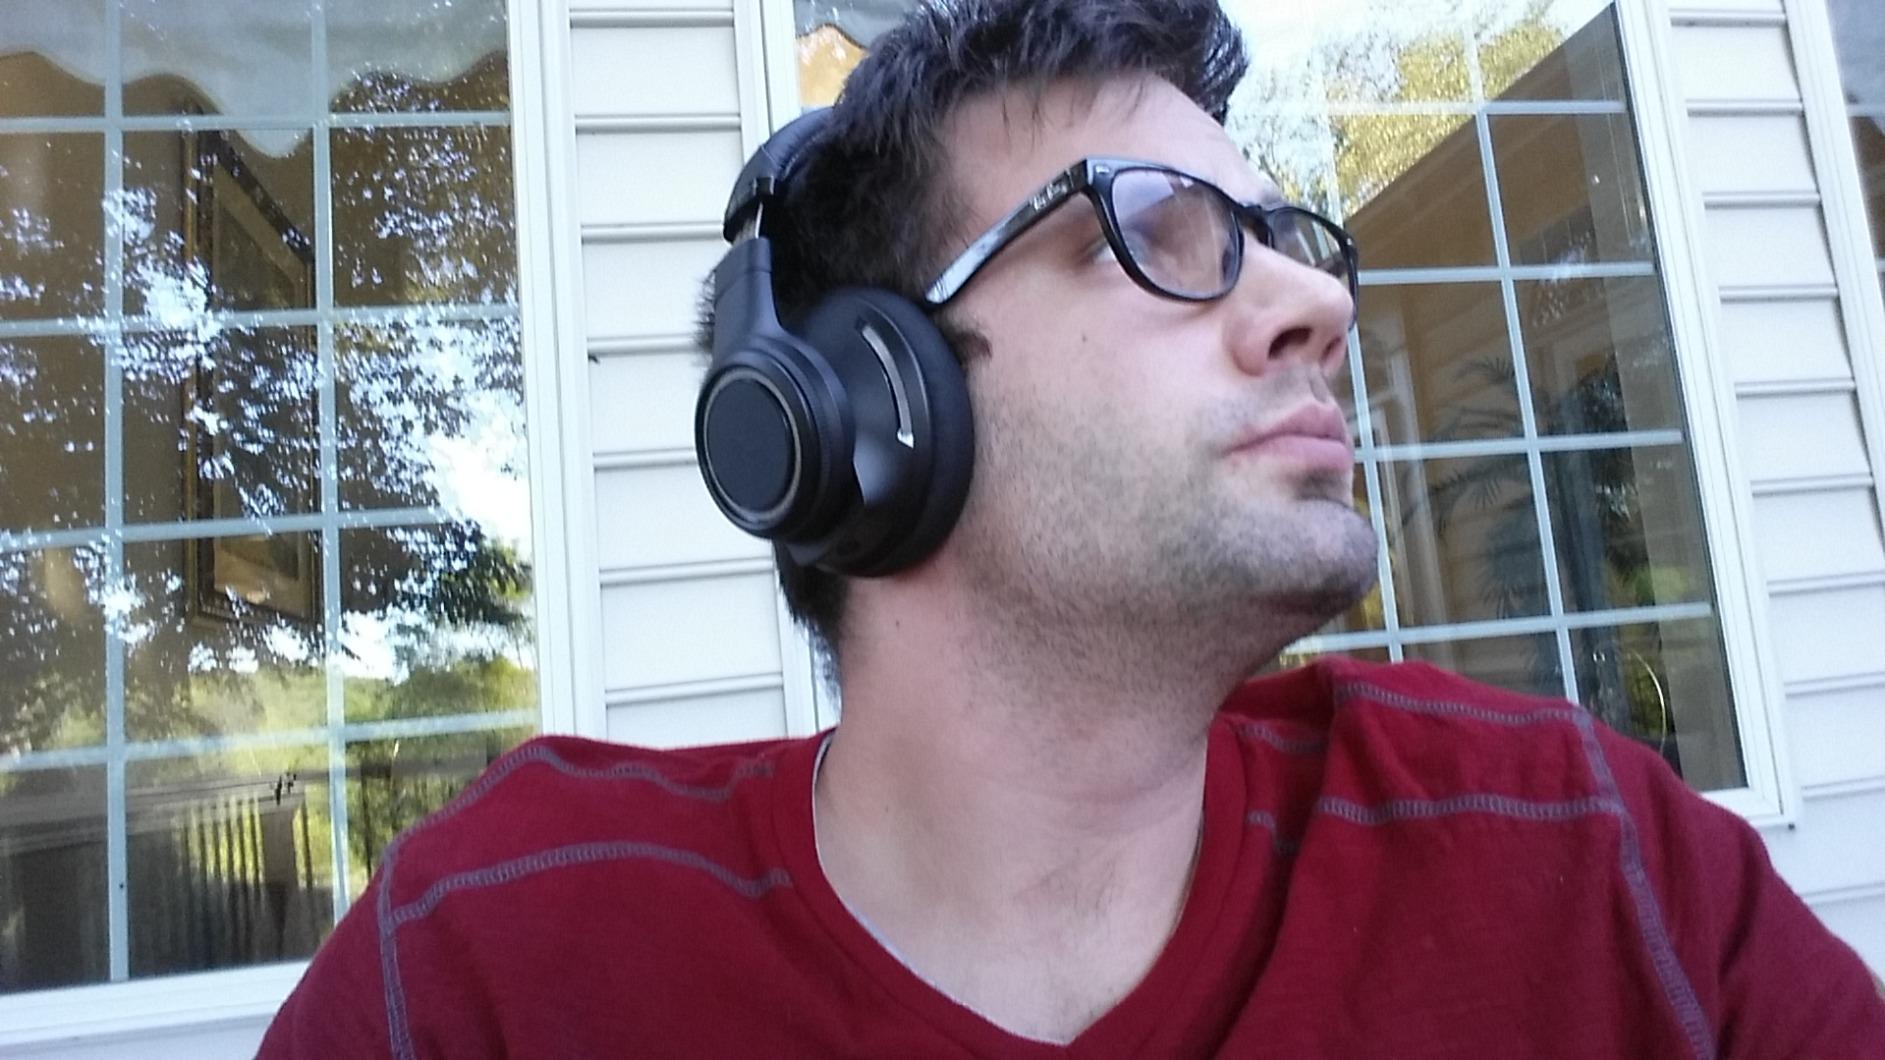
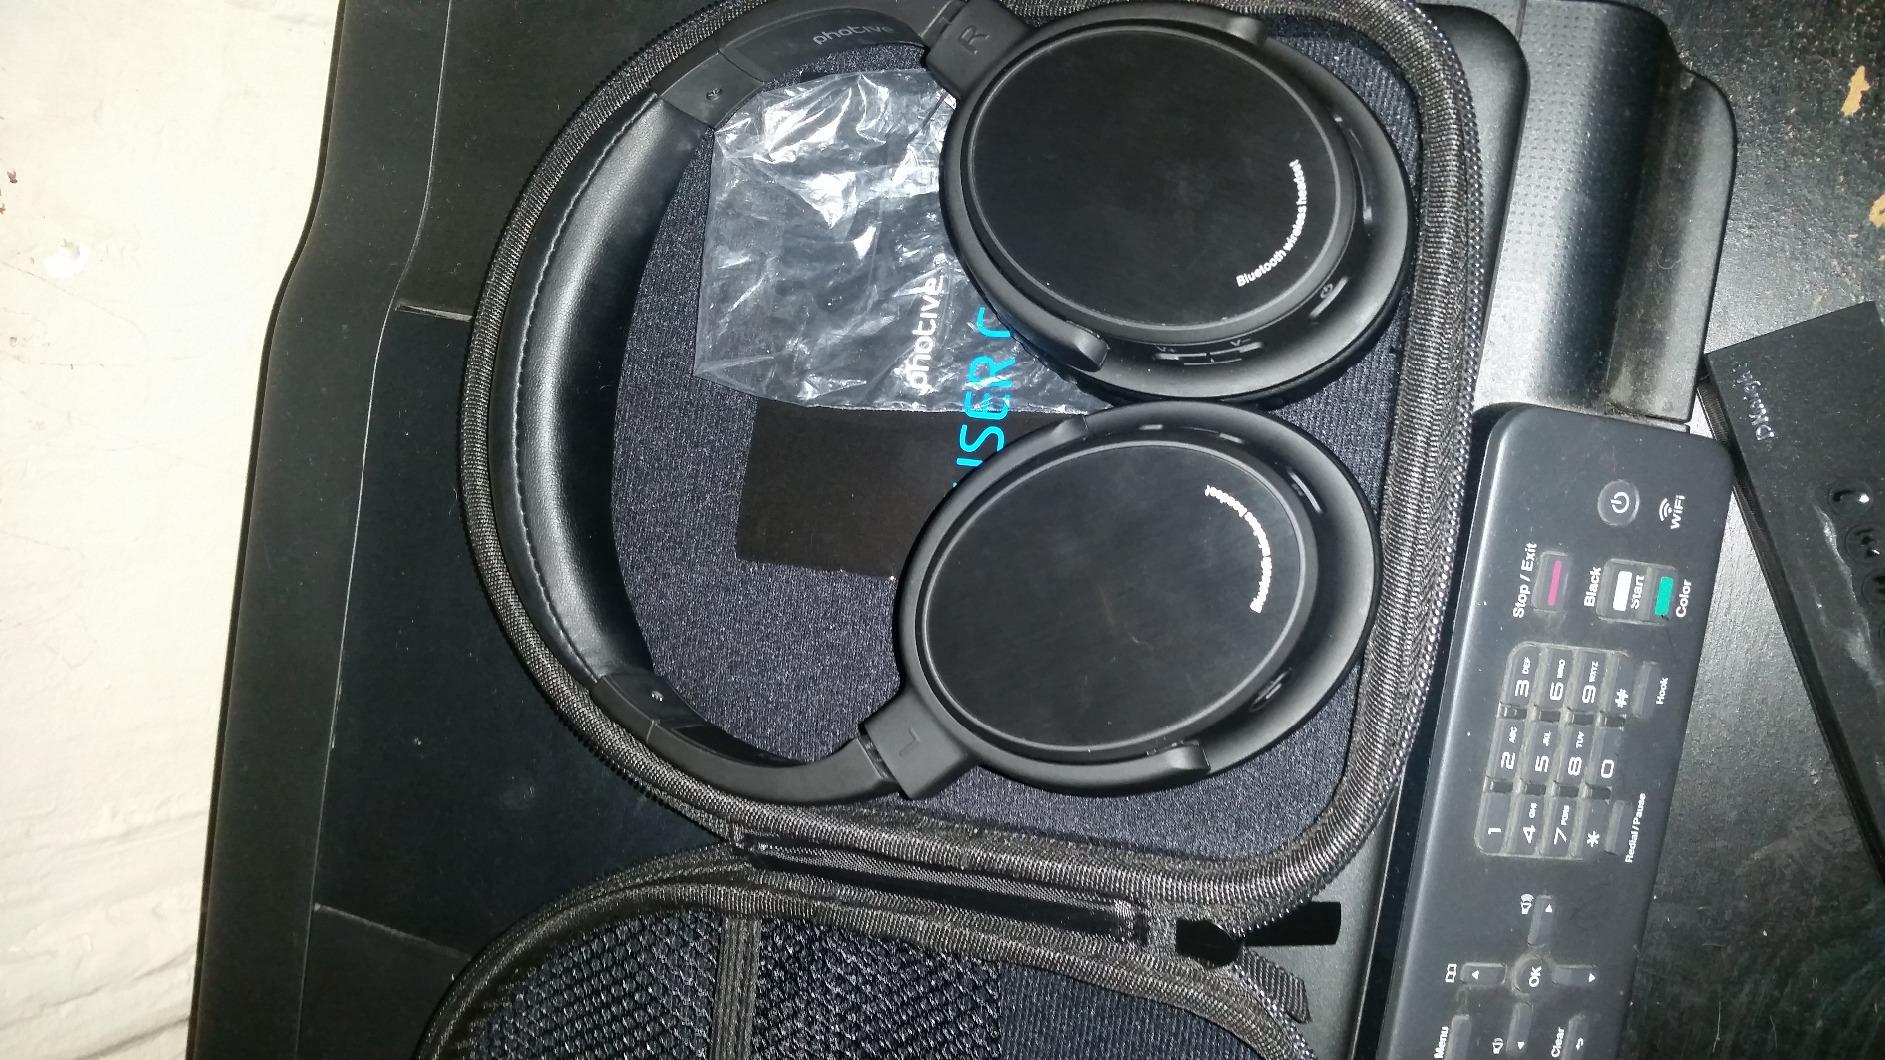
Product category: headphones
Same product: no